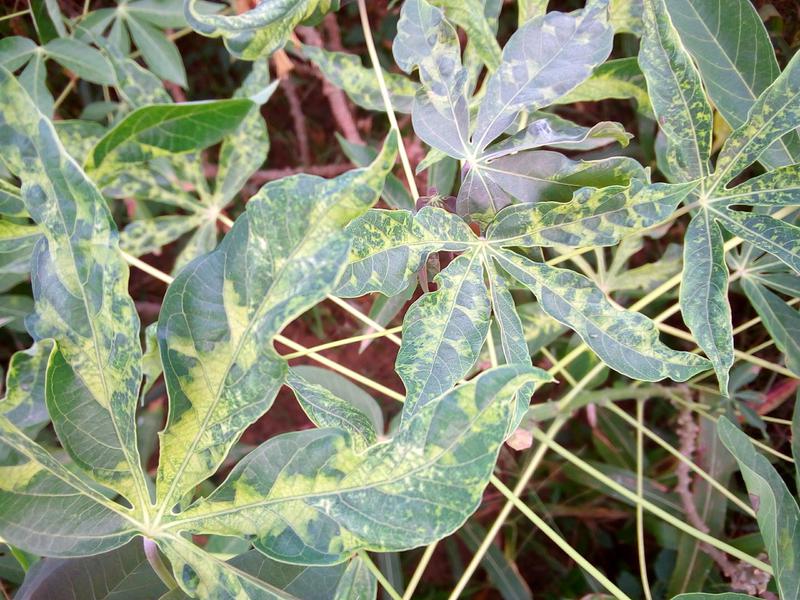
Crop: cassava
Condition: mosaic_disease